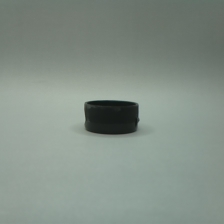
Color: black
Cap type: flip-top cap